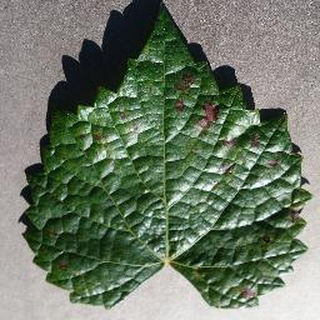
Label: grape_esca_black_measles